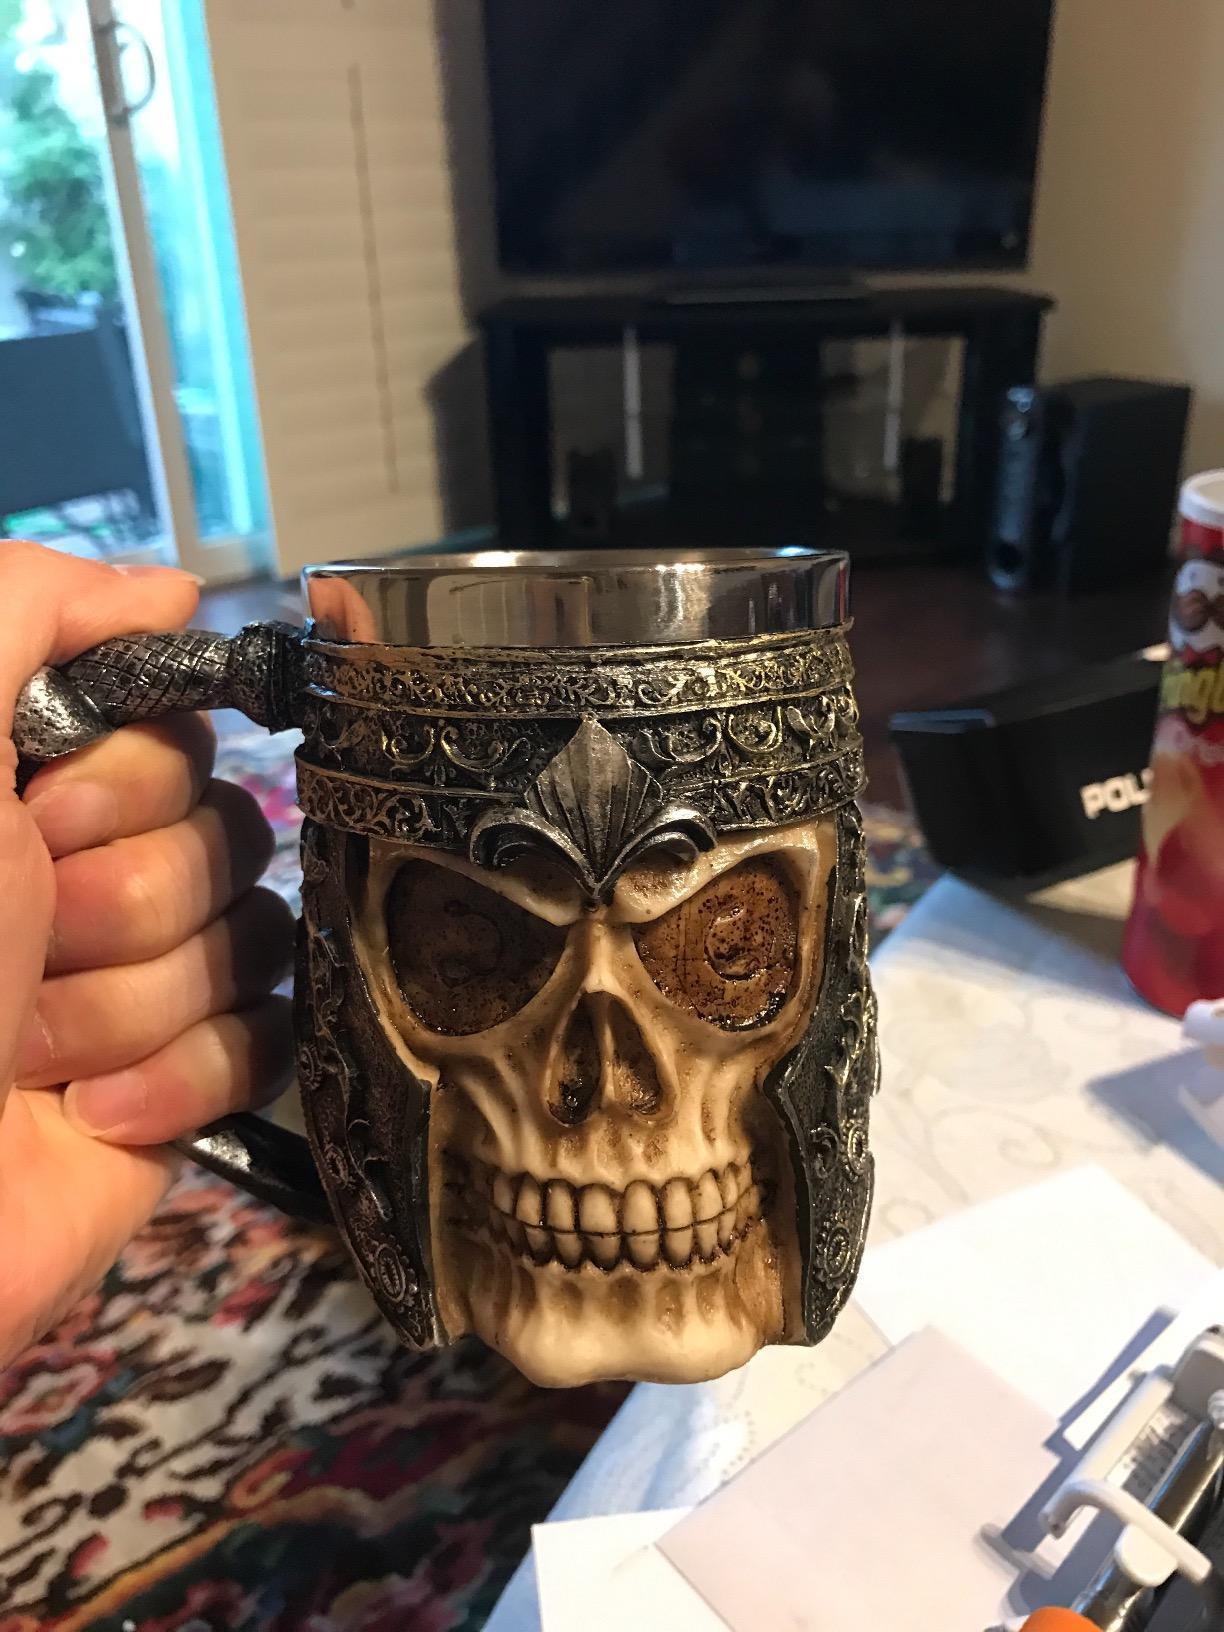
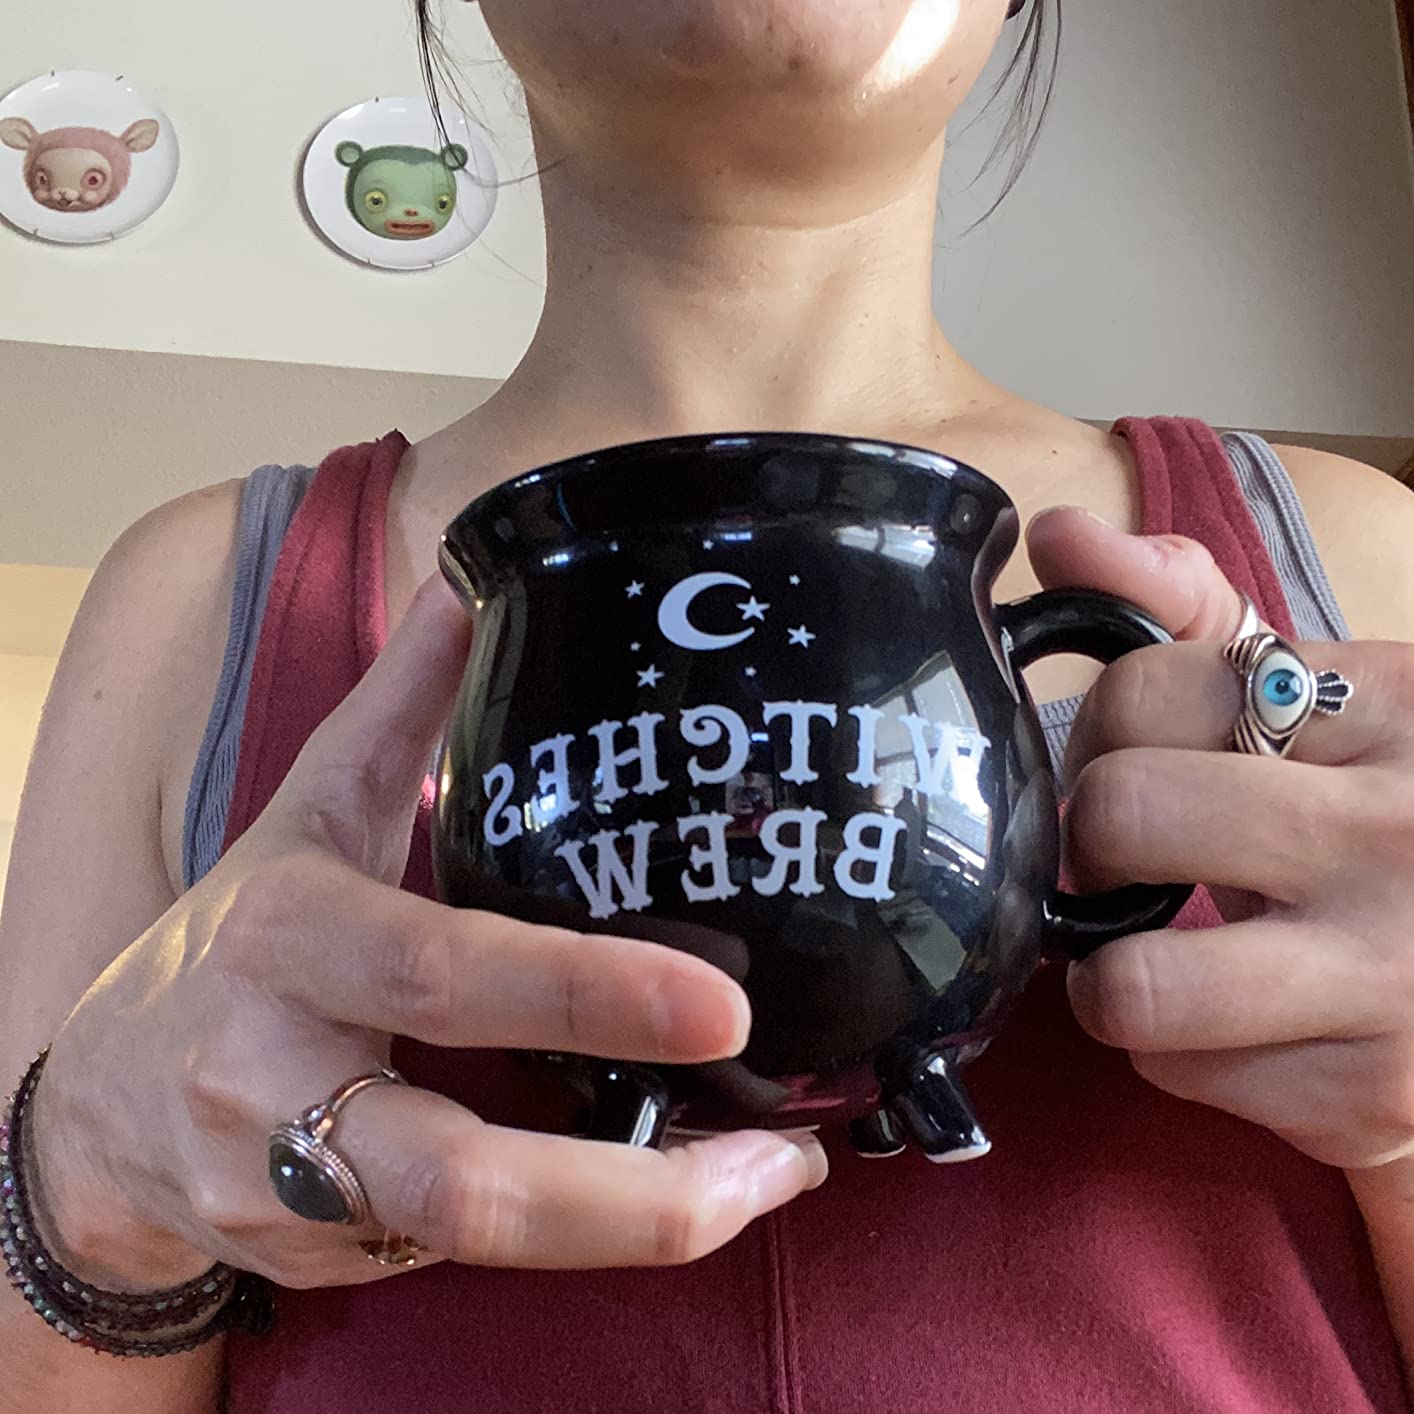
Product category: items_mug
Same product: no